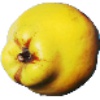
Label: Quince 1